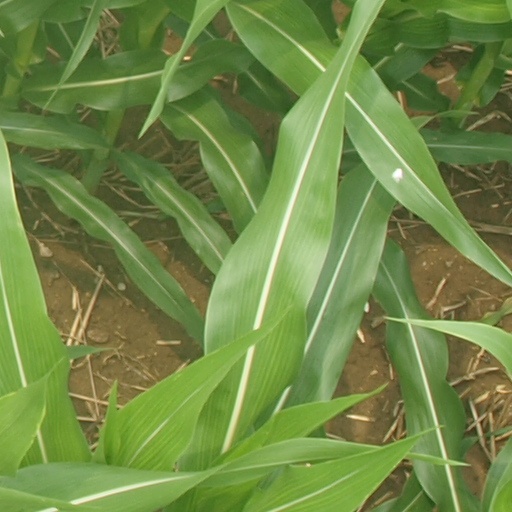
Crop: maize; corn